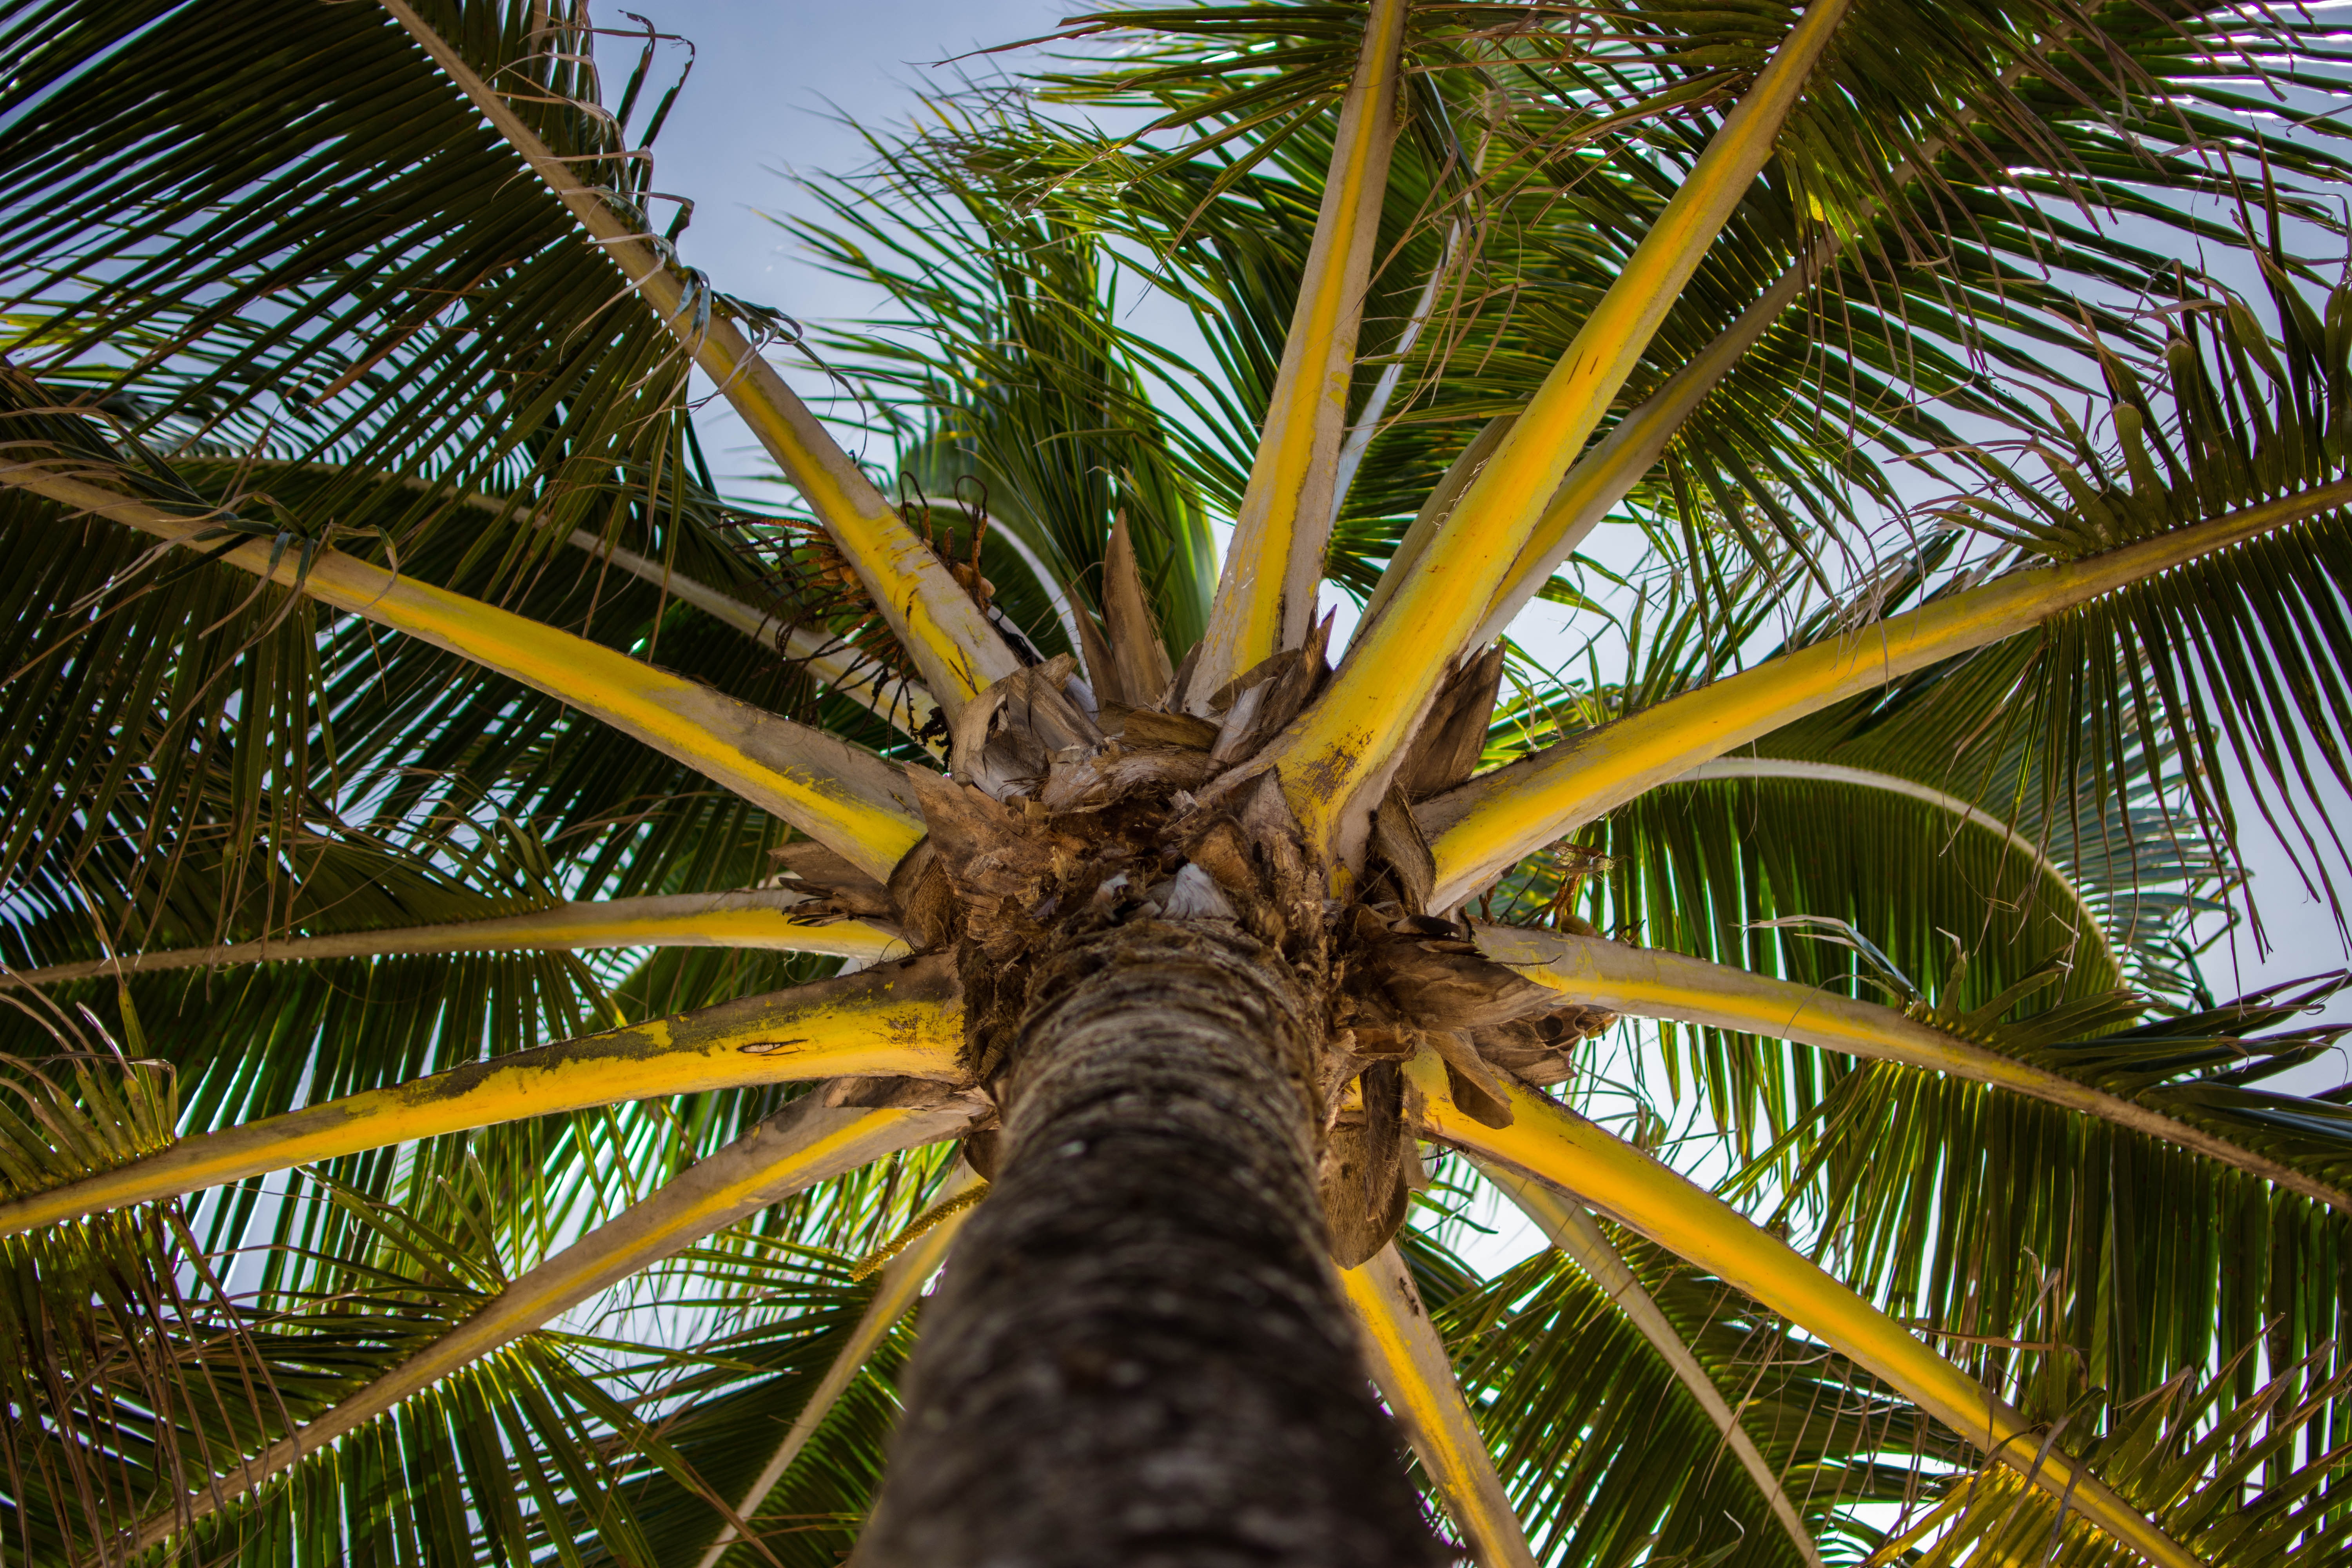
tree, nature, plant, fruit, palm tree, food, jungle, produce, botany, tropics, low angle shot, flowering plant, date palm, woody plant, land plant, arecales, palm family, borassus flabellifer, elaeis